Ludmila Savelyeva

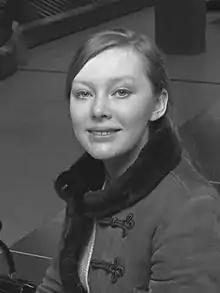
Savelyeva in 1972

Ludmila Mikhailovna Savelyeva (born January 24, 1942, in Leningrad) is a Soviet and Russian stage and film actress. She achieved lasting fame in the role of Natasha Rostova in the 1966–67 film "War and Peace", which won an Academy Award for Best Foreign Language Film. She won a Diploma prize for the role at the 4th Moscow International Film Festival.